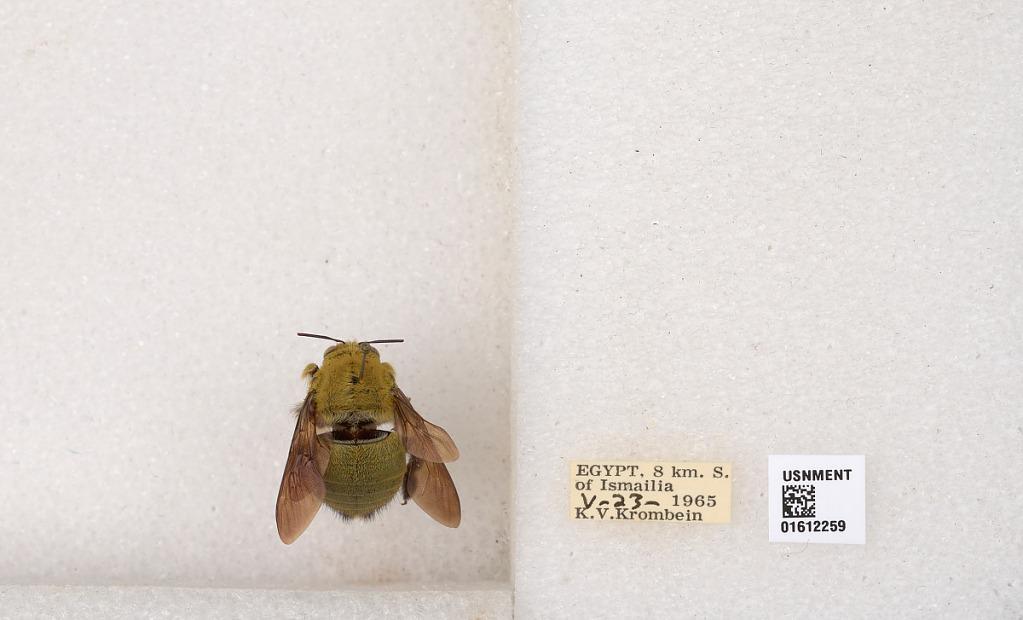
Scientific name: Xylocopa
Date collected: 1965-5-23
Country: Egypt
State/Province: Ismailia
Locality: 8 km. S. of Ismailia